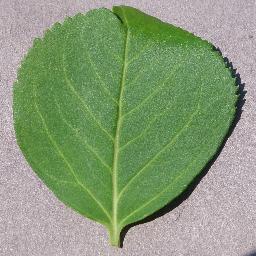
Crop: cherry
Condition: (including_sour)_healthy